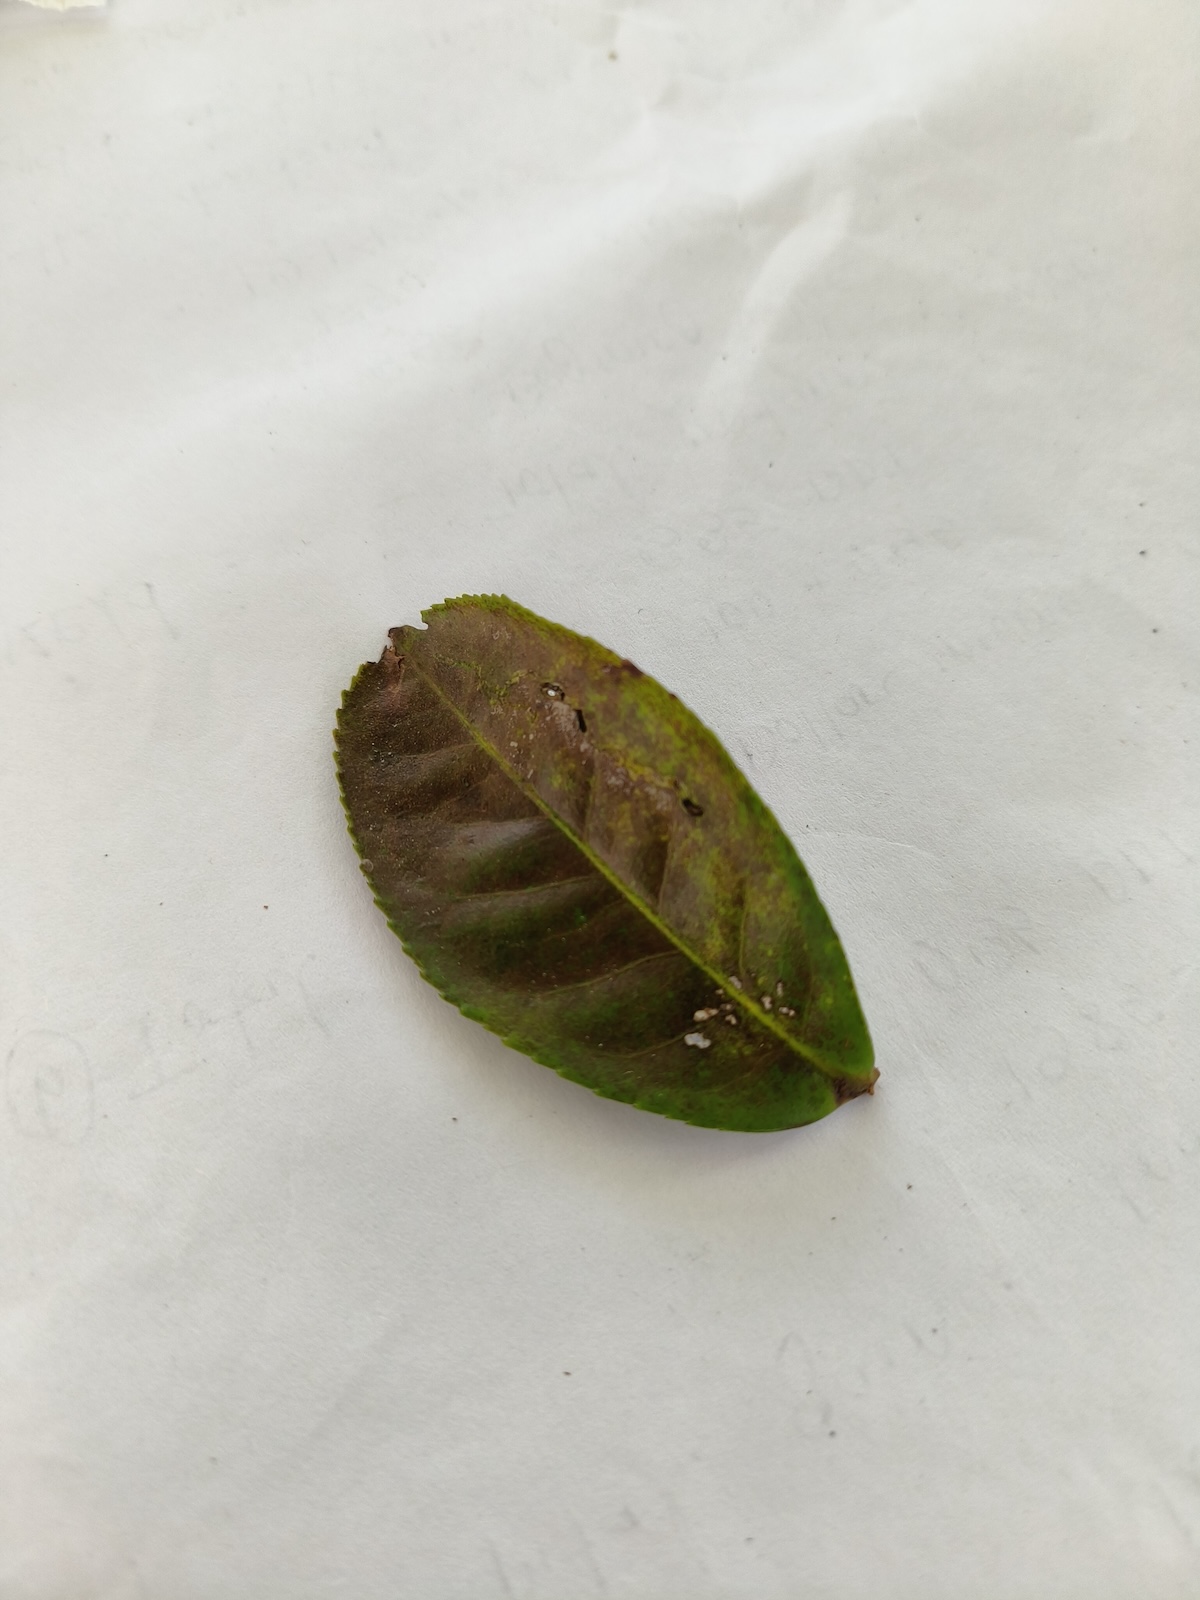
Label: Red spider